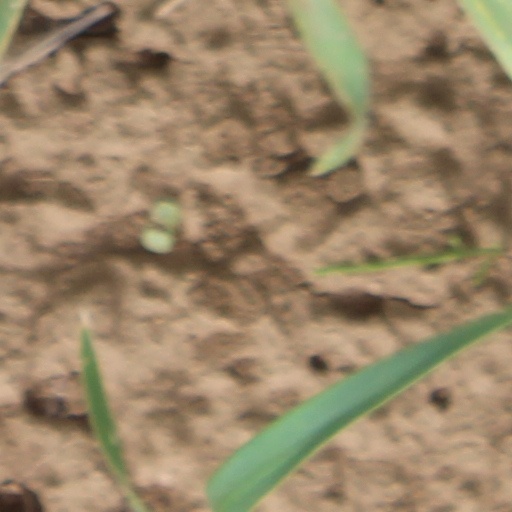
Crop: wheat